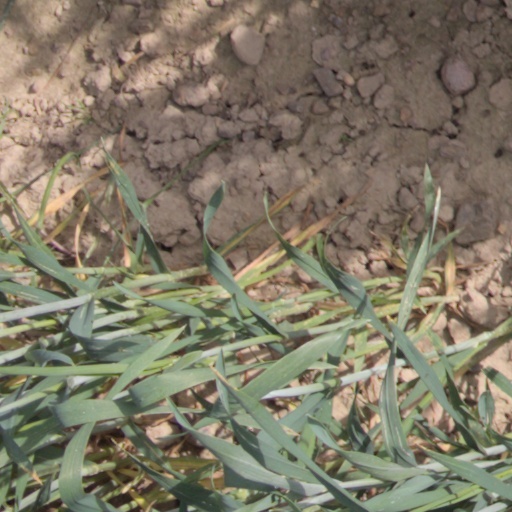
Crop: wheat